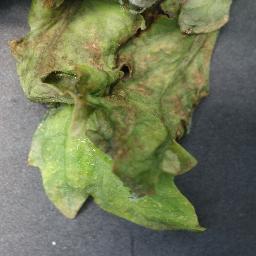
Label: Tomato___Late_blight